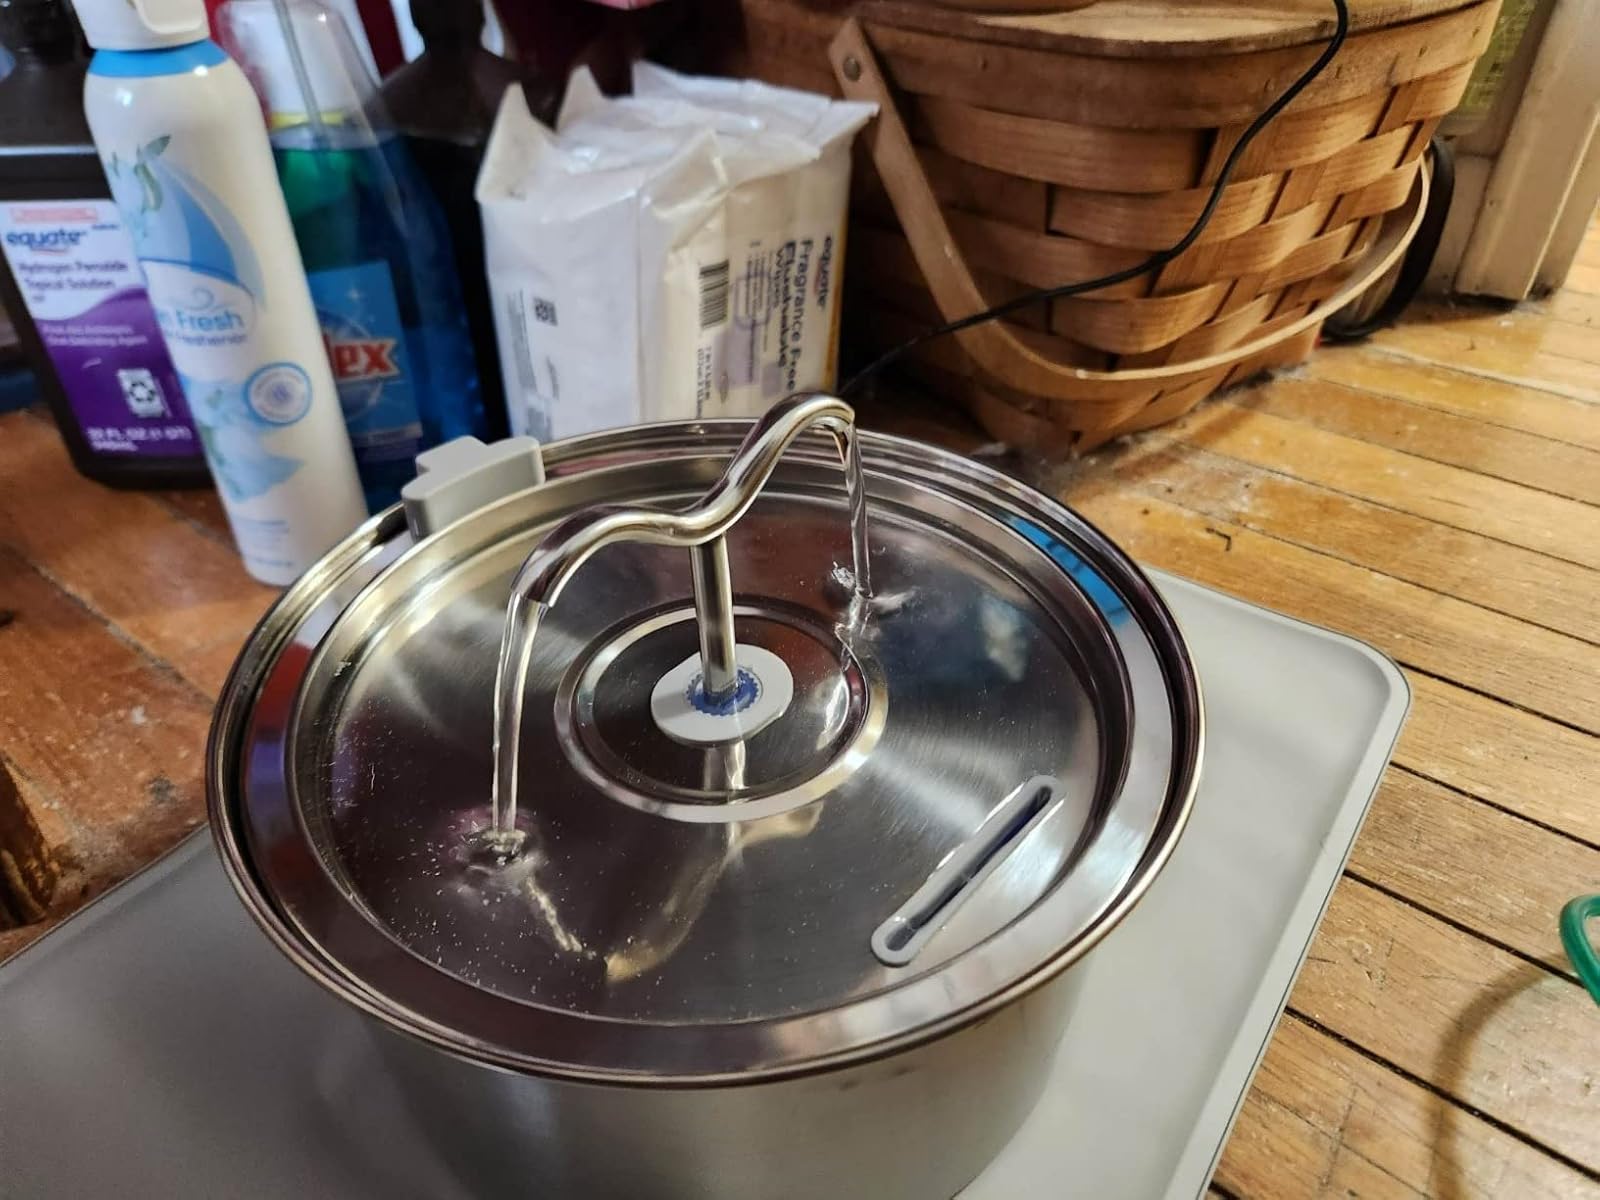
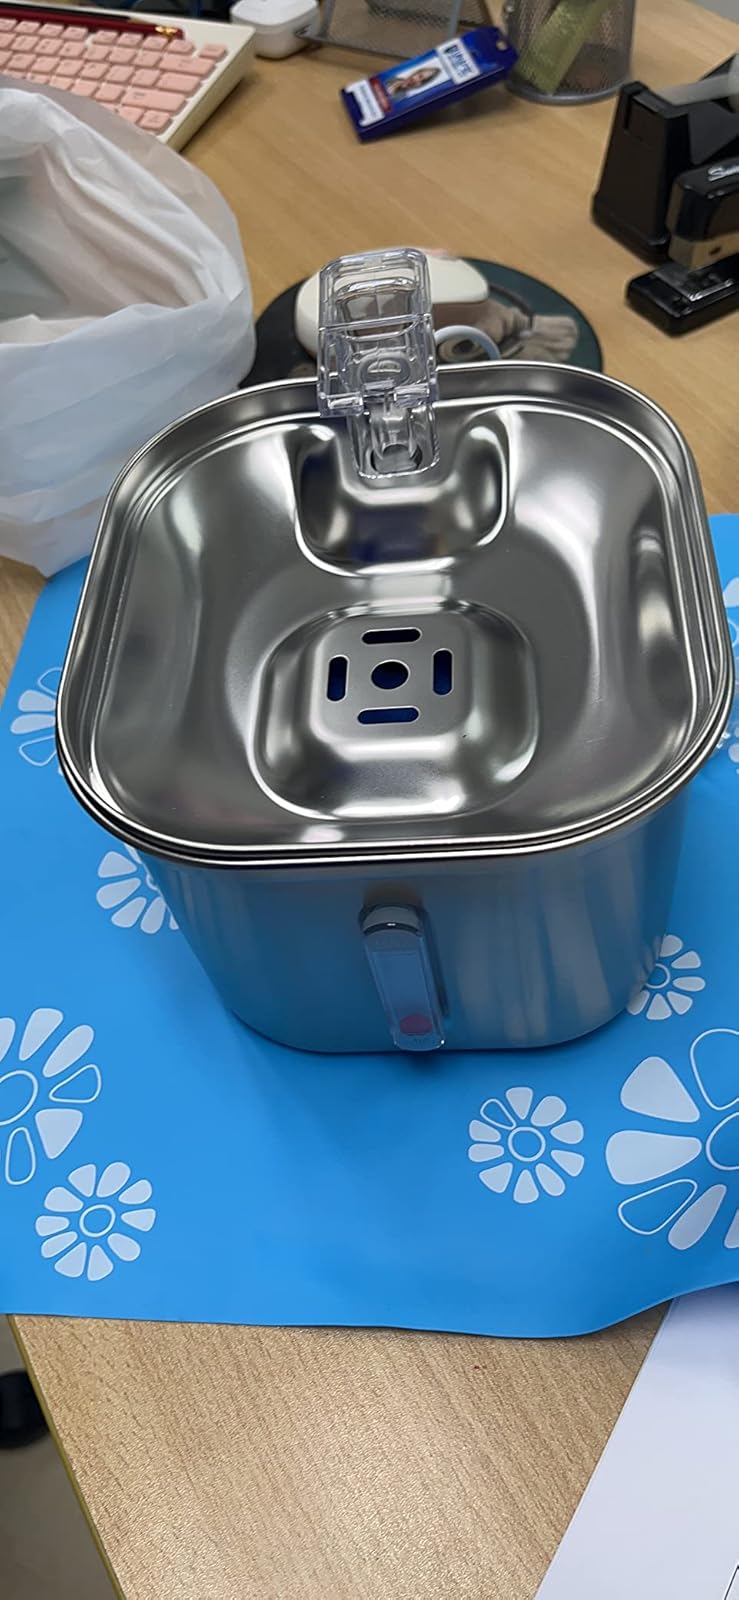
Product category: items_bowl
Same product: no